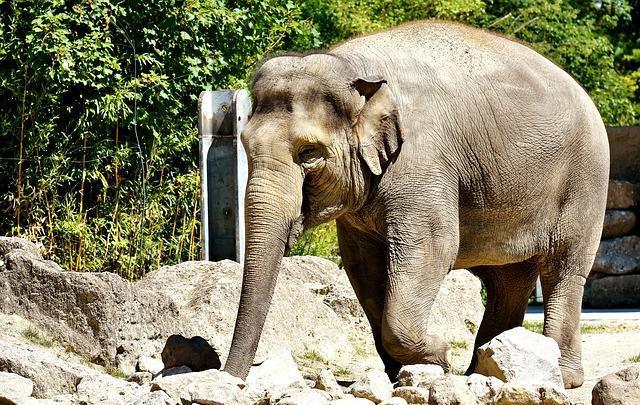
elephant